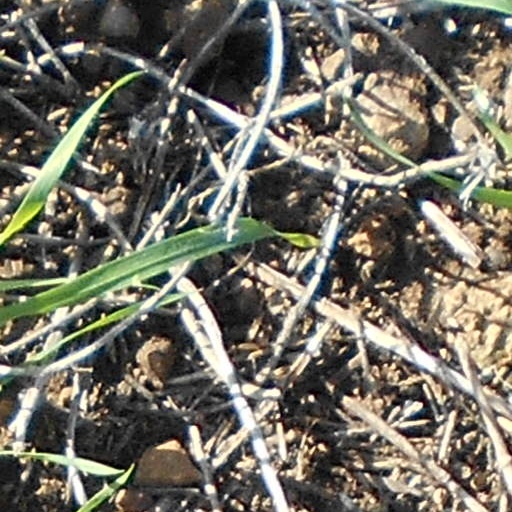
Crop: wheat